Kitchen Creek (Pennsylvania)

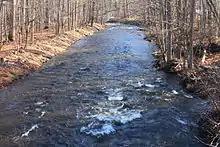
Kitchen Creek looking downstream

Kitchen Creek is a tributary of Huntington Creek in Luzerne County, Pennsylvania, in the United States. It is approximately long and flows through Fairmount Township and Huntington Township. The watershed of the creek has an area of . The creek is designated as a high-quality coldwater fishery.